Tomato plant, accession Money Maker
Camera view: bottom (45 deg); turntable rotation: 180 degrees
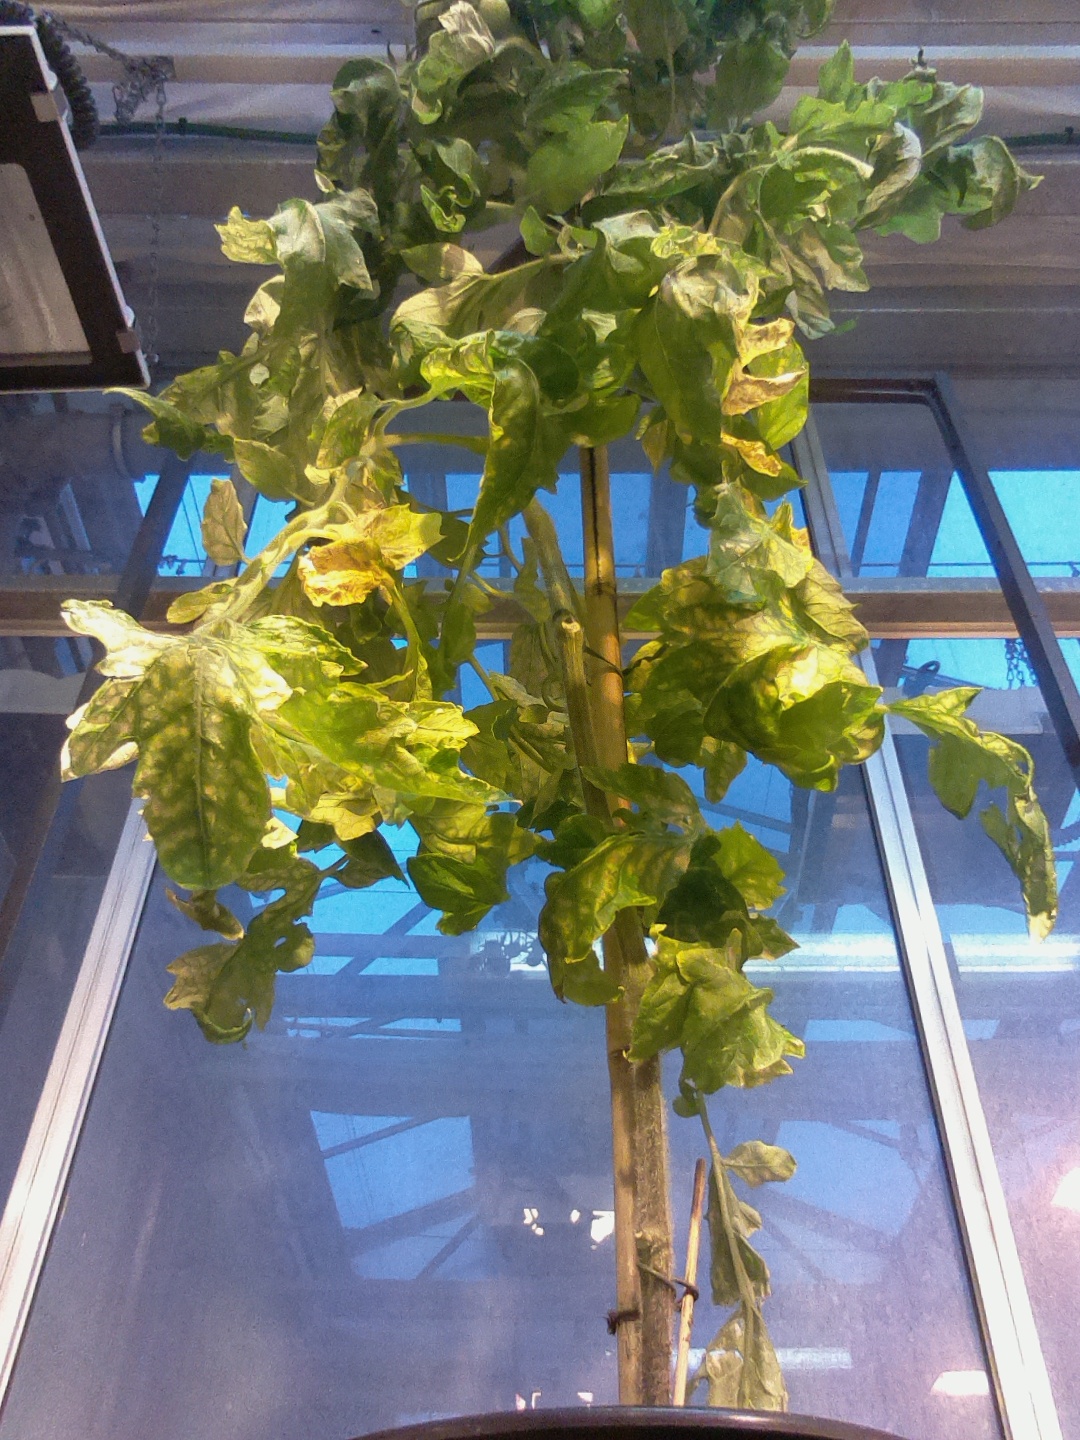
BBCH growth stage 78: 80% -90% of final fruit size